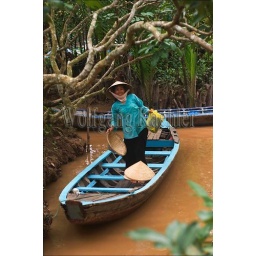
Vietnam, near saigon (Ho chi minh city), mekong river delta, woman with cone hats (Non la) In boat